Porrhothele antipodiana

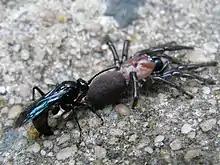

New Zealand is home to many invasive mammalian species, including mice. In its regular habitat, "Porrhothele antipodiana" is likely to be encountered by mice and other introduced mammals, and could be potential prey. "P. antipodiana" placed into containers with mice assumed a defense threat posture when investigated by the mice. The mice would then attack with "a series of quick, darting rushes, nipping at the outstretched legs of the spider". During this, the spider would strike at the mice, but the mice would generally avoid these strikes. As this continued, the spider would tire when pieces of leg were ripped off, which caused body fluid to spill out, which led to the spider dying. The mice would then proceed to eat the abdomen and cephalothorax of the spider. However, in some encounters, the spiders would catch hold of the mouse and bite it, causing it to lose orientation, shiver, and ultimately die. Mice that survived bites would later avoid attacking these spiders.